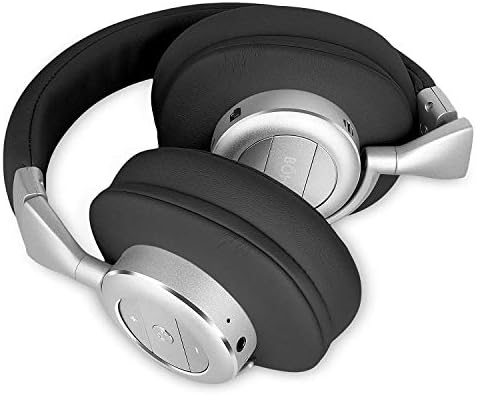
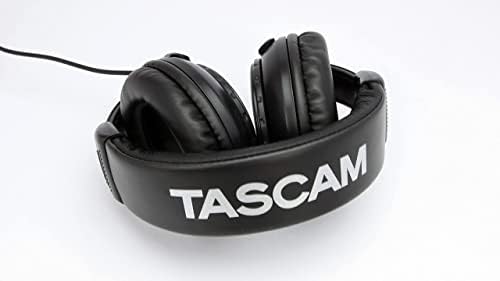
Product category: headphones
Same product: no